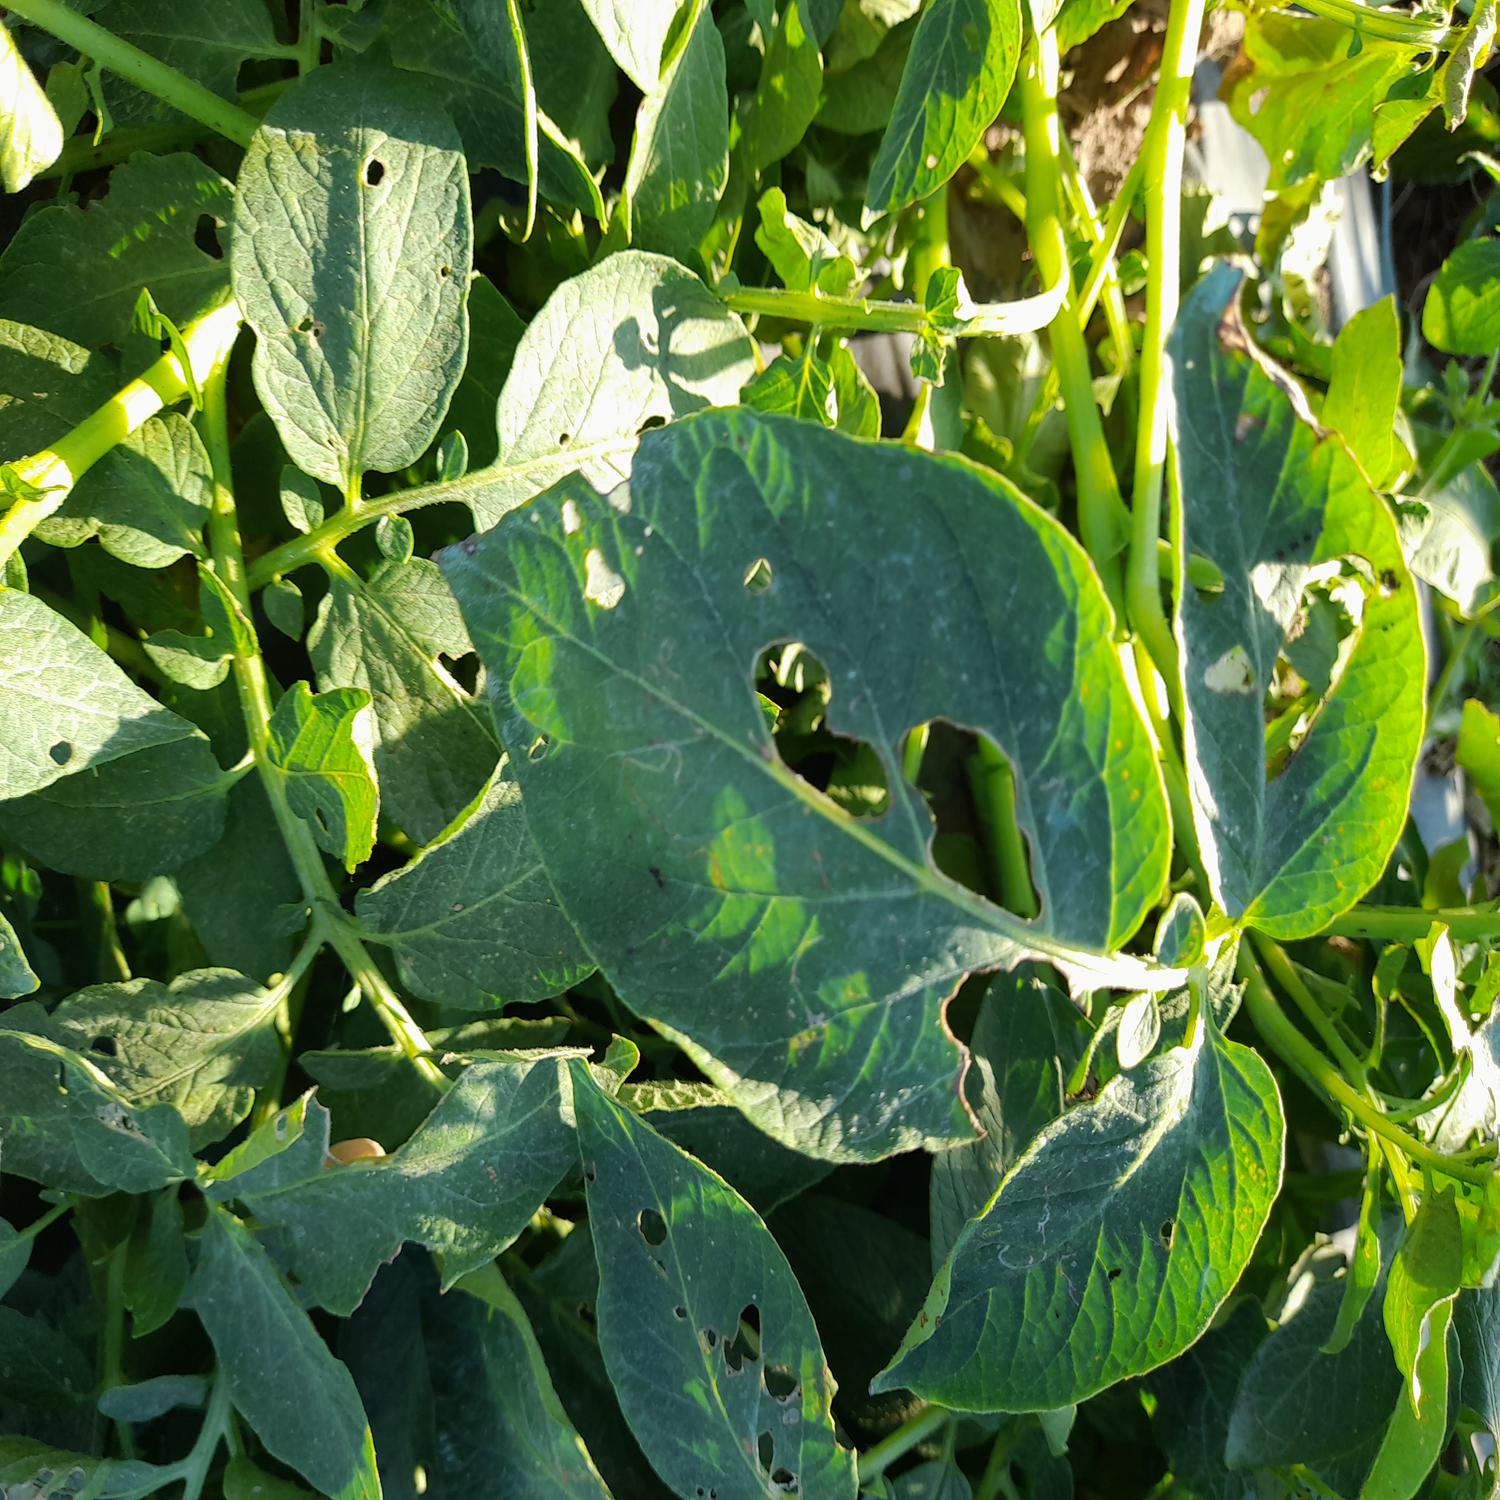
Label: Pest